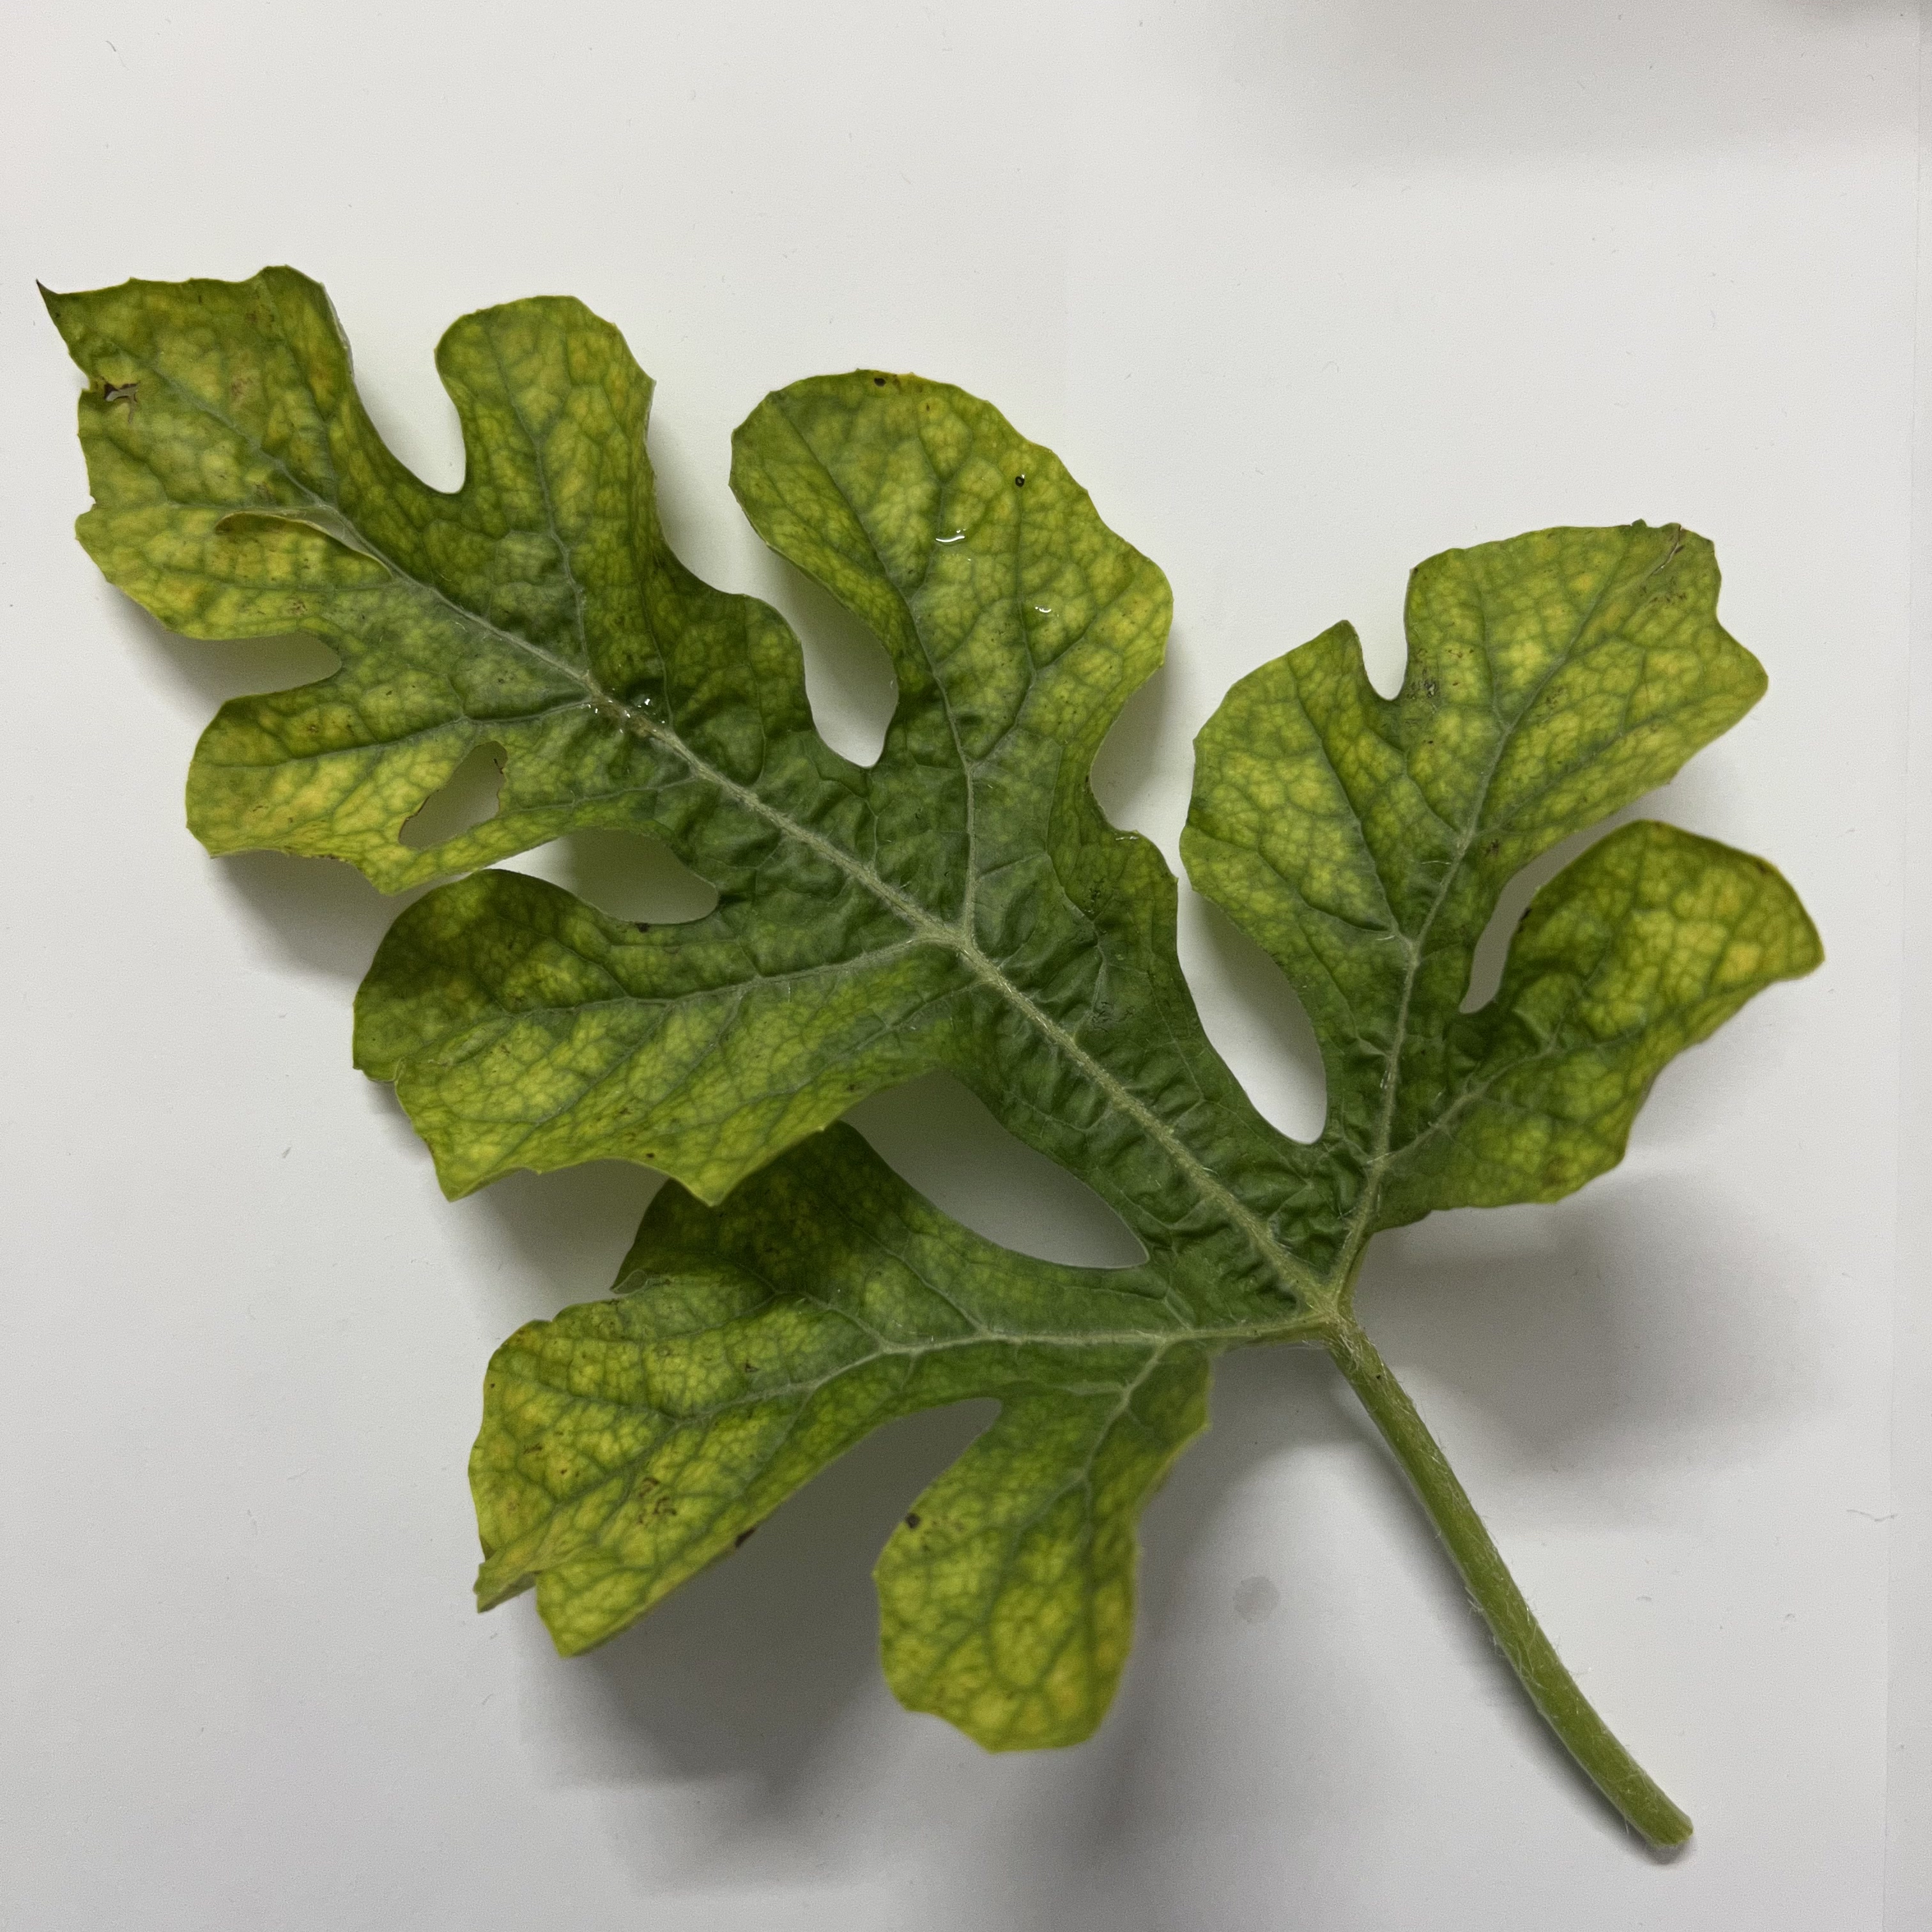
Label: Mosaic_Virus